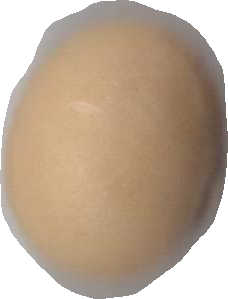
Variety: Grobogan